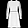
Label: Dress